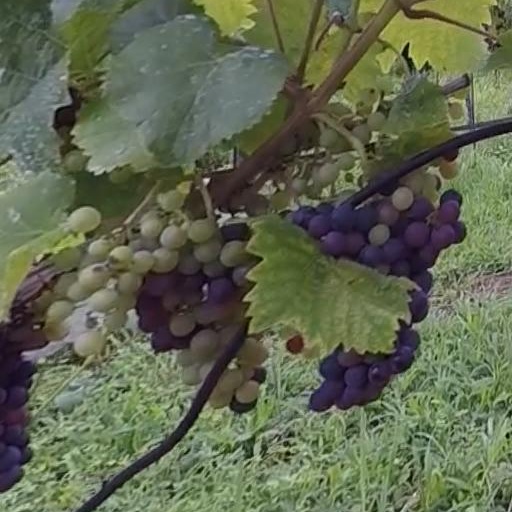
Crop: grape